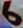
Number: 6